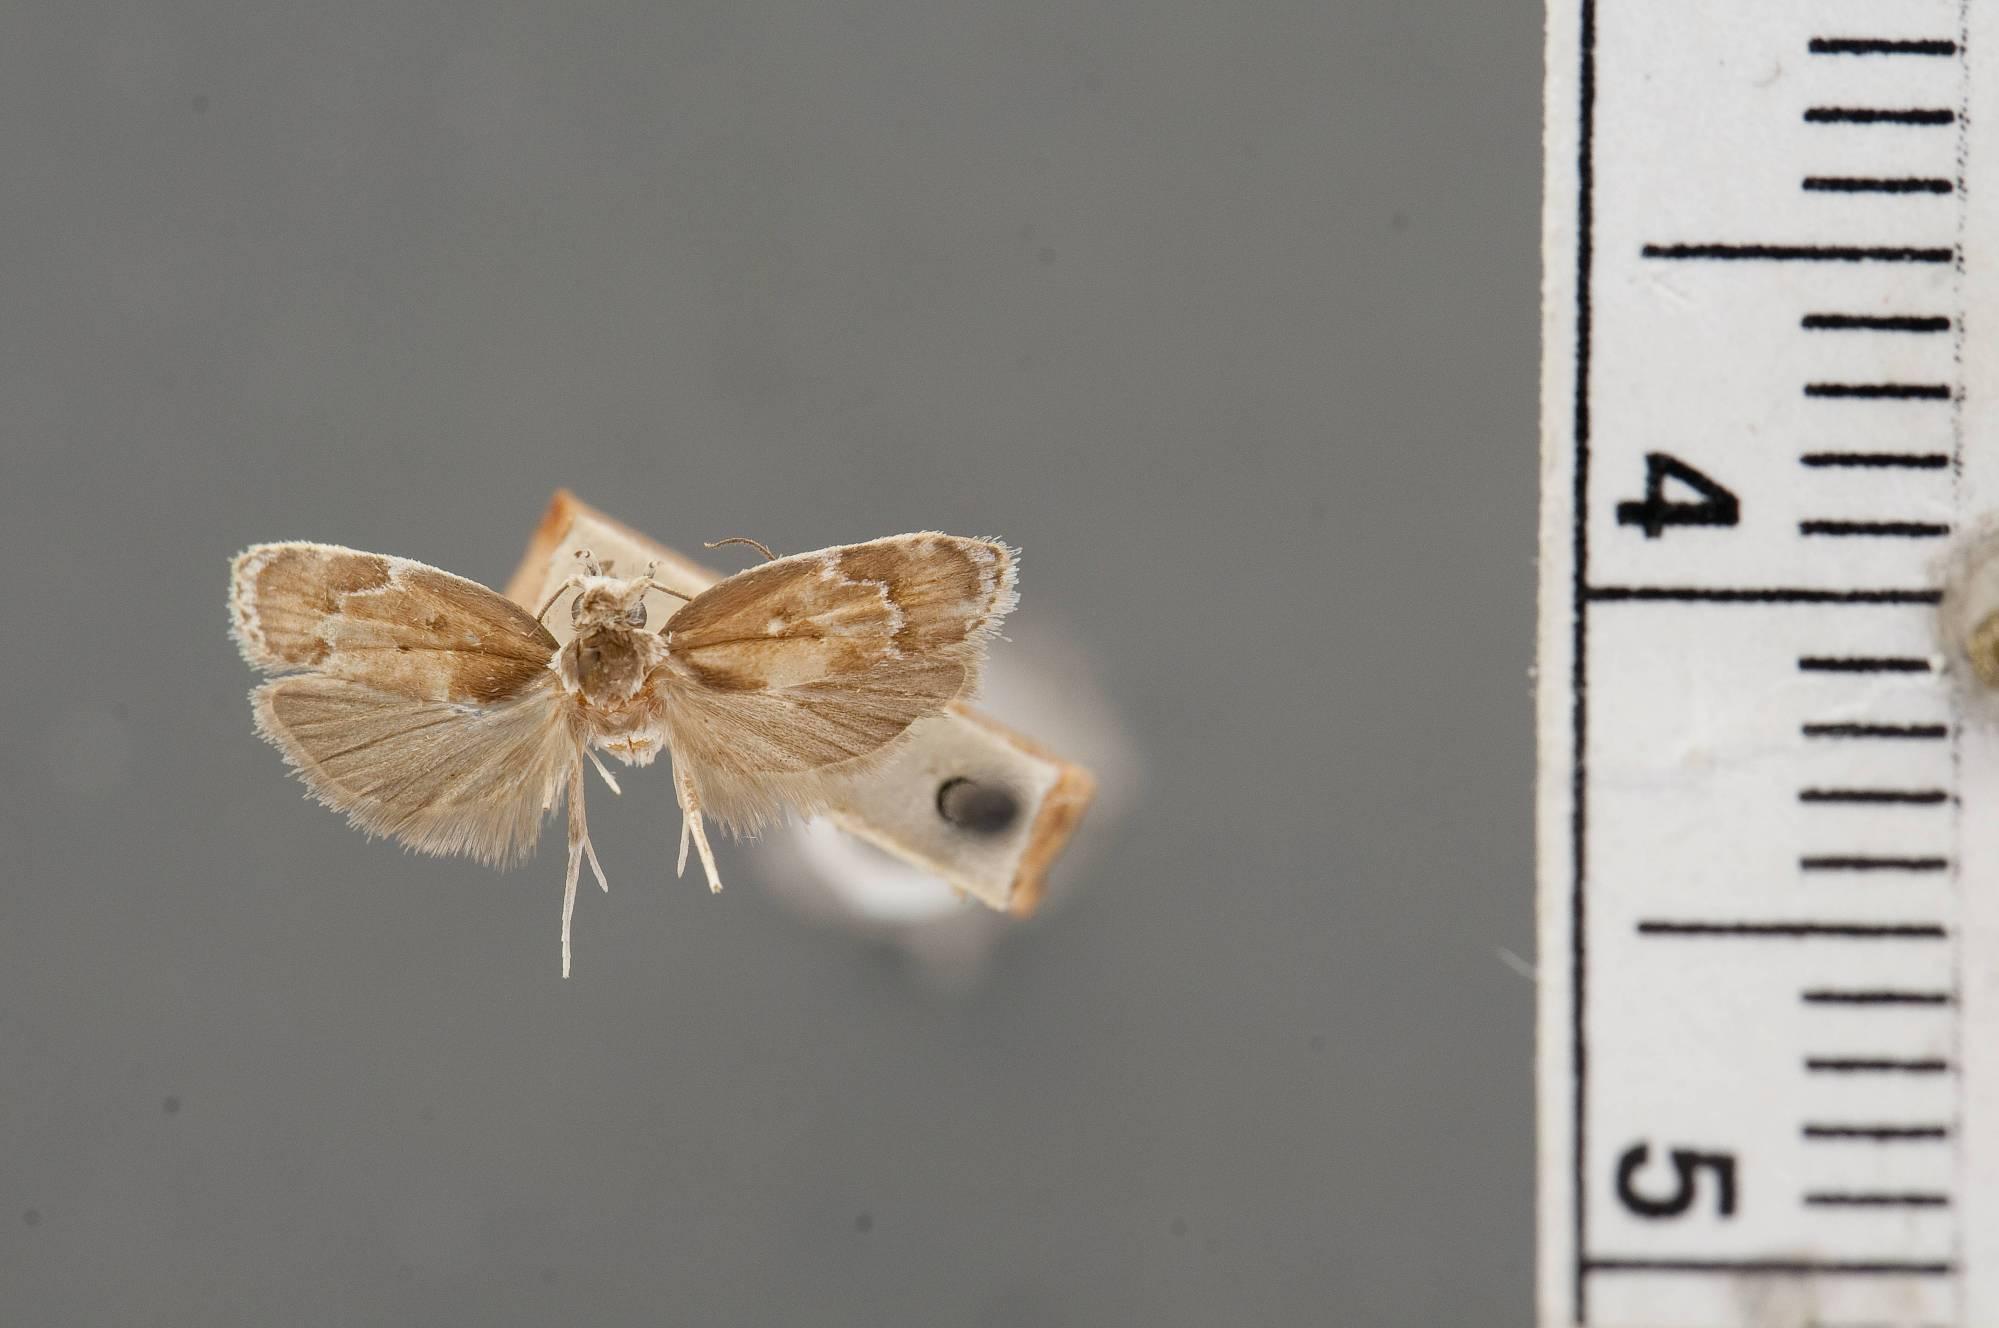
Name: Catarata pumilis
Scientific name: Catarata pumilis Busck, 1914
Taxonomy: Animalia, Arthropoda, Insecta, Lepidoptera, Glossata, Depressariidae, Stenomatinae
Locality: Trinidad River, Panama
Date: Mar 1912